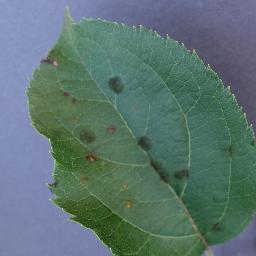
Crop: apple
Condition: scab